Robertson Stadium

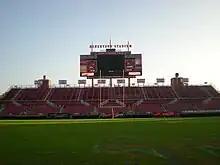
The Philips Vidiwall with scoreboard was part of the South end zone at Robertson Stadium from 2006 until its demolition in 2012

Houston Independent School District (HISD) had purchased West End Park from the Houston Buffaloes when they moved into Buffalo Stadium in 1928. The ballpark, which was also used for football and other athletic events, had originally been constructed in 1904, and was in need of replacement. It was because of this that a larger, modern venue began being planned by school board officials.